Vabis

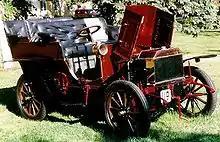
Vabis Tonneau 1903

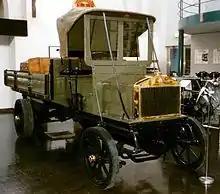
Vabis 2-ton truck 1909

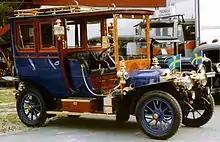
Vabis 2S Limousine 1909

The company was established in December 1891 by steel manufacturer and engineer and entrepreneur (1854–1940), in what was then known as Södertelge, Södermanland County. Customers for the railway cars were the Swedish State Railways (SJ), Stockholms Spårvägar and other, private railway operators. In 1900, Vabis had a peak year, building a total of 323 carriages. Around 1904, they were allocated to build 150 carriages per year for SJ. The demand for carriages had levelled out, and manufacturers like Vabis needed to find other markets to stay afloat.